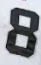
Number: 8